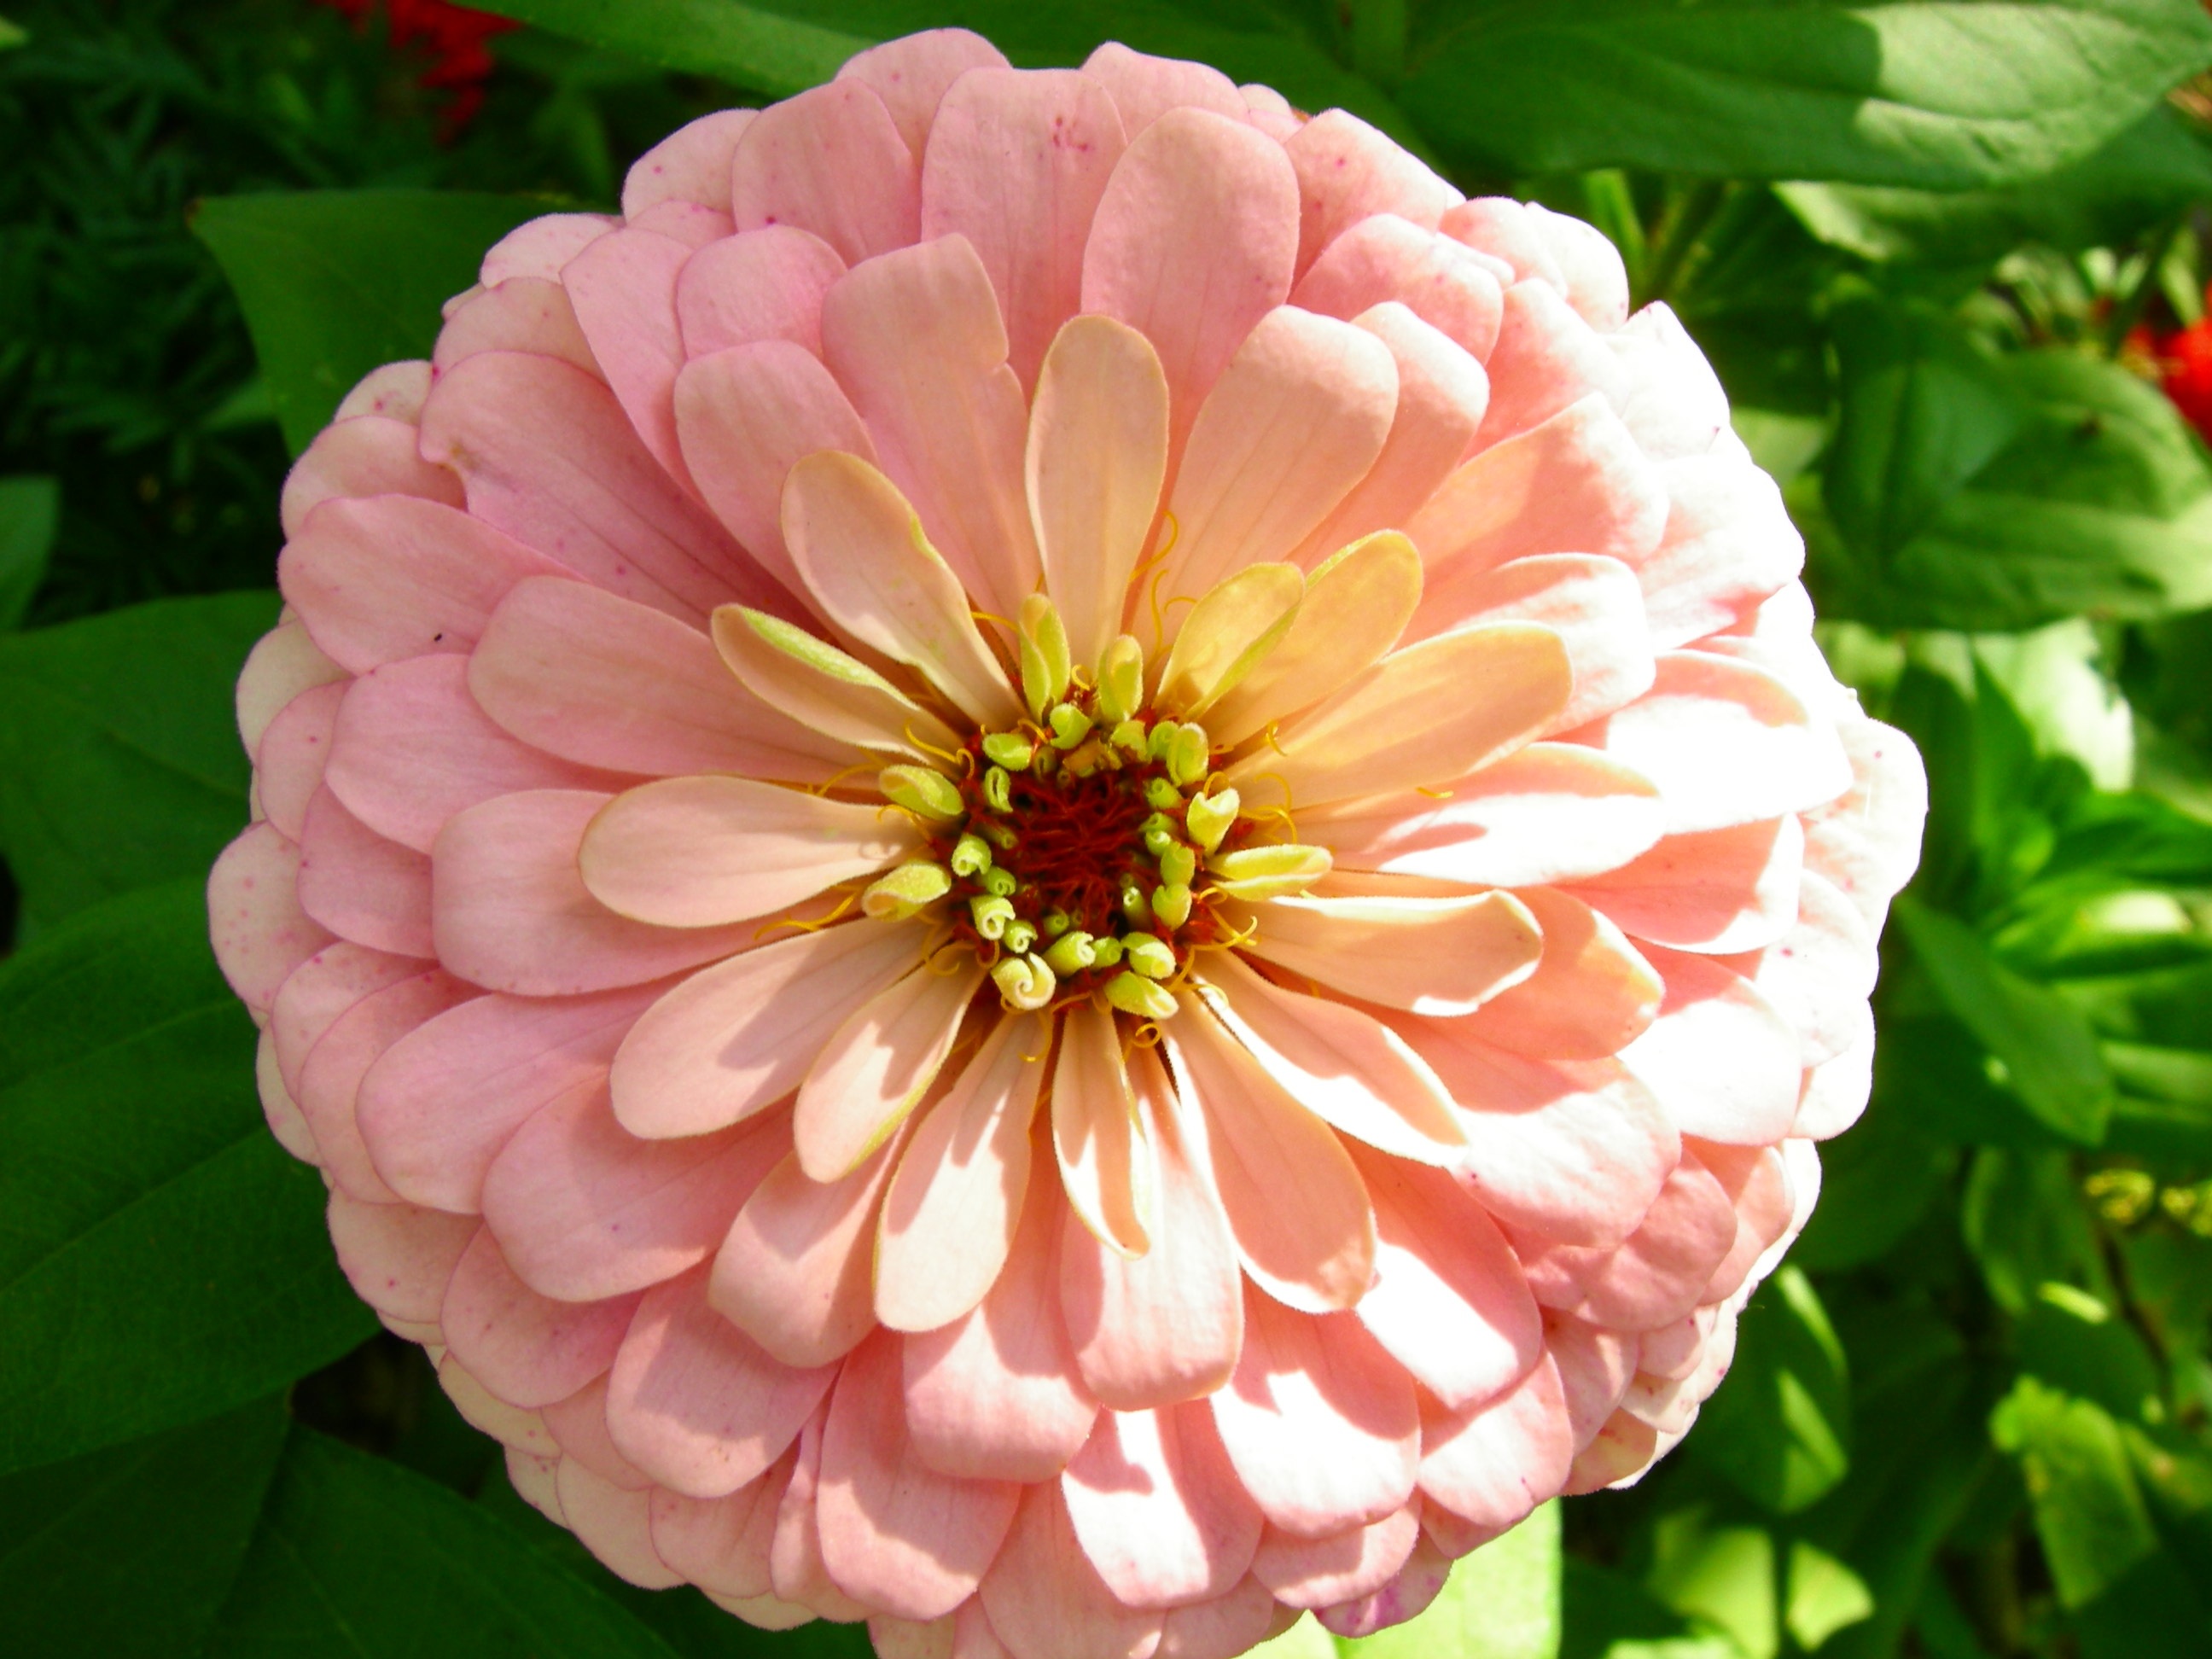
plant, flower, petal, botany, flora, dahlia, flowering plant, daisy family, city car, annual plant, land plant